Vehicle registration plates of Yemen

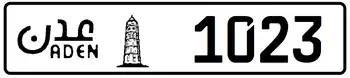
Typical 1-line license plate, having a size compliant with European standard.

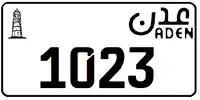
Typical 2-line license plate, installed on imported vehicles that can't accommodate a standard 1-line plate. Size compliant with American standard.

Aden city, politically dominated by the UAE-backed Southern Movement, has started issuing license plates in formats resembling those of UAE license plates. The license plates feature a graphic of Ras Marshag Lighthouse, one of Aden's prominent landmarks, as well as a stylized Arabic Text saying "عدن" ("Aden"), as well as an English text saying Aden. The license plate currently consists of a 4-digit code, but is large enough to allow for 5, or 6-digit codes if need be. The license plate consists of black text and graphic and black boundary on white background. FE-Schrift typeface used for numerals.